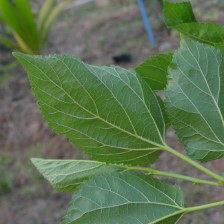
Variety: ChiangMaiBuriram60